Fischer Field Stadium

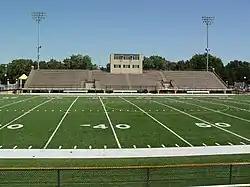
Fischer Field Stadium

Fischer Field Stadium is the signature athletic field in Newton, Kansas, and is located in Athletic Park. The stadium is used for athletic events — including high school football and soccer (including the state's 8-man football championship), competitive leagues, and semi-pro football — concerts, Newton High School graduation and a variety of community events and festivals. The stadium is listed on both the Kansas Register and National Register of Historic Places. It can seat up to 5,000 people.